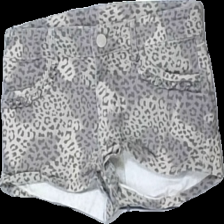
View: front
Type: Shorts
Category: Children
Brand: H&M
Colors: Brown, Beige, Purple
Material: 100% viskos
Pattern: Animal print
Cut: Regular
Size: 140
Season: Summer
Price range: 50-100
Recommended usage: Reuse
Description: shorts med leopard mönster
Comment: lite urtvättade